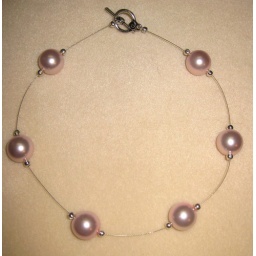
Pink-colored large glass beads held in place by silver plated crimps.